Natal Command

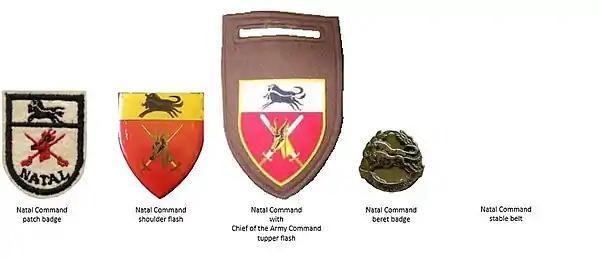
SADF era Natal Command insignia

In the early 1980s, the command included headquarters at Durban, 5 South African Infantry Battalion at Ladysmith, 15 Maintenance Unit in Durban, and two Commandos, the Tugela Commando and the Umvoti Commando, both based in Durban. It seems reasonably clear that in the research for "World Armies" a number of units assigned to the command at the time were missed.